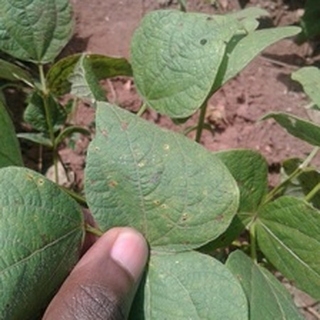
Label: bean_rust